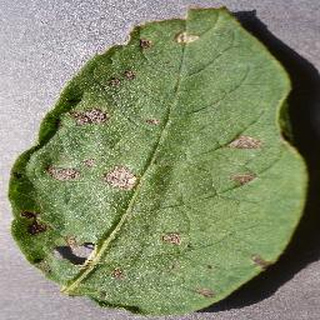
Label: potato_early_blight